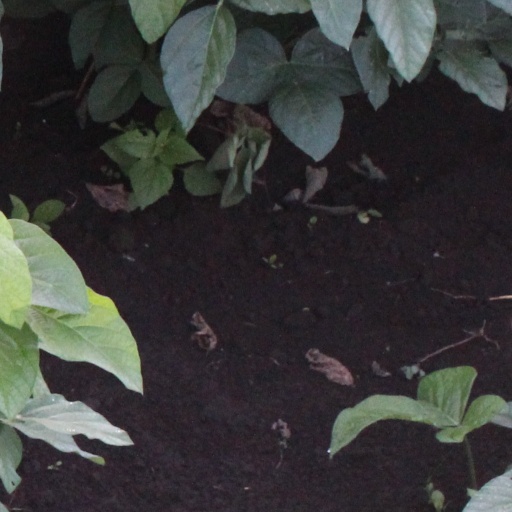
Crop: soybean